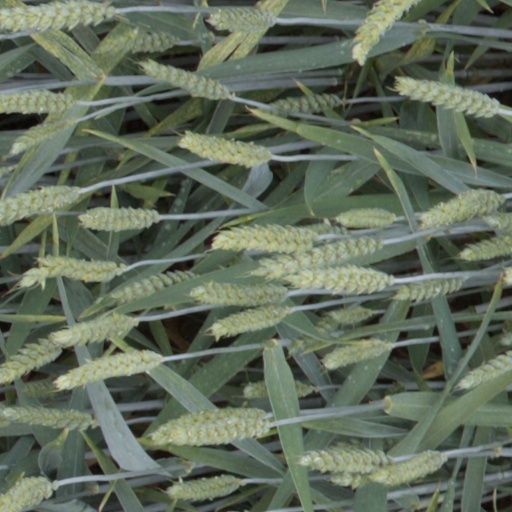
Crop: wheat